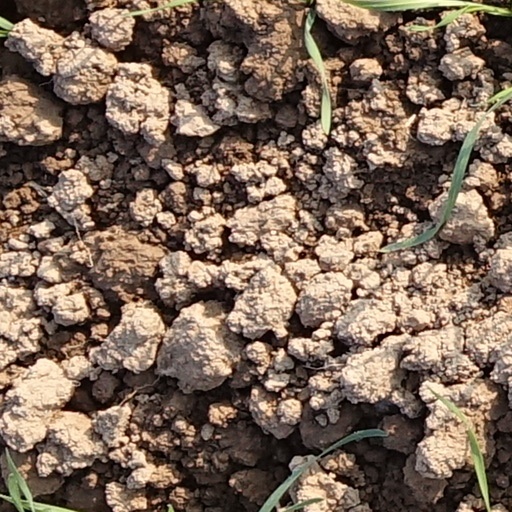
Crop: wheat